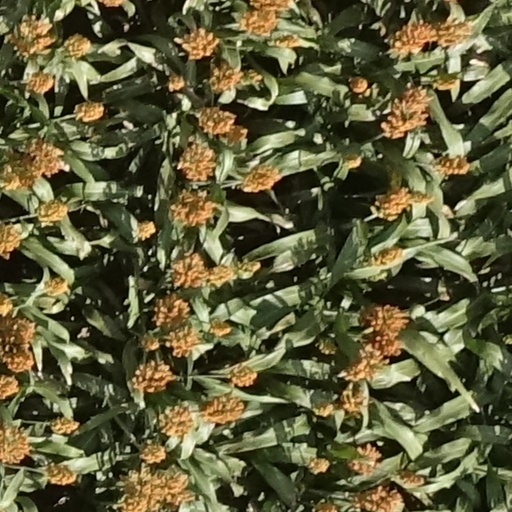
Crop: sorghum